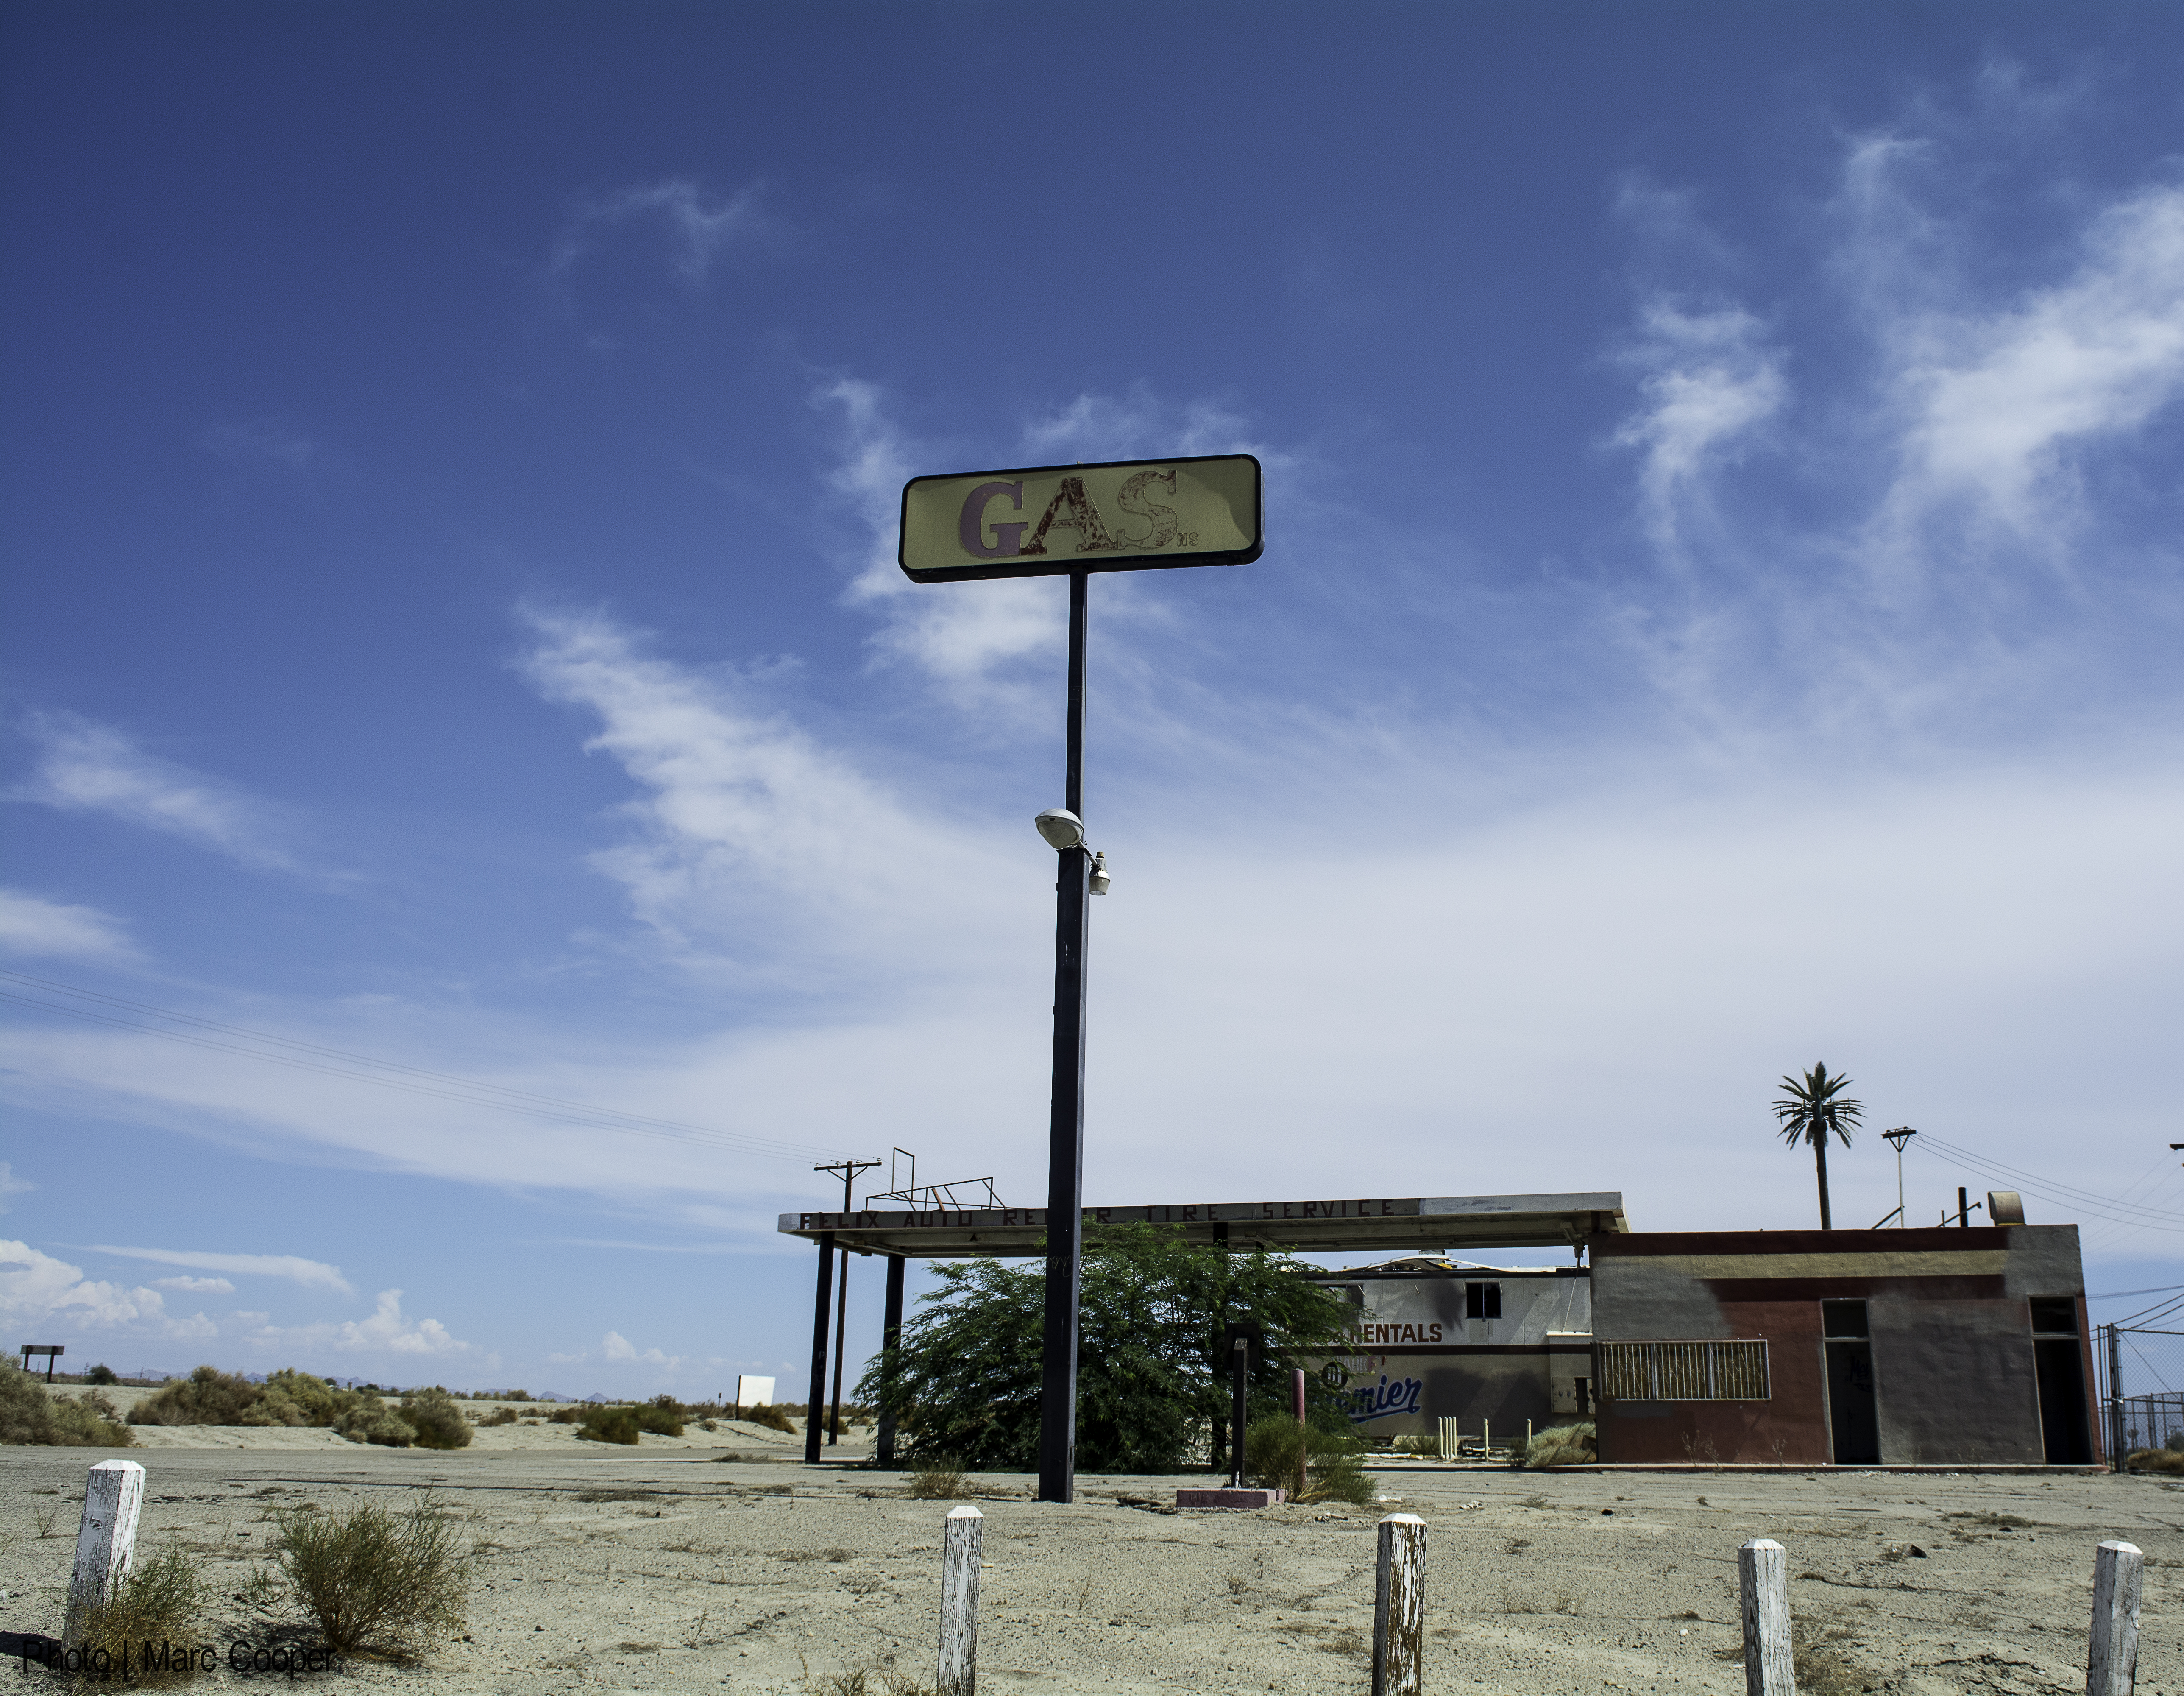
sea, sky, wind, sign, tower, street light, signage, lighting, light fixture, saltonsea, bombaybeach